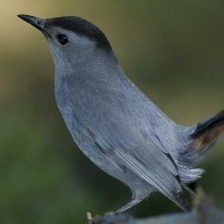
Species: GRAY CATBIRD
Scientific name: DUMETELLA CAROLINENSIS